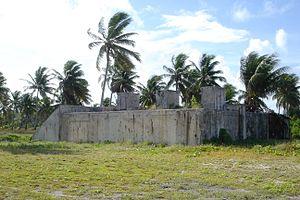
Site d’essais nucléaires de l’atoll de Bikini (Îles Marshall) Español: Atolón de Bikini 日本語: ビキニ環礁核実験場 中文: 比基尼环礁